Antiochia ad Cragum

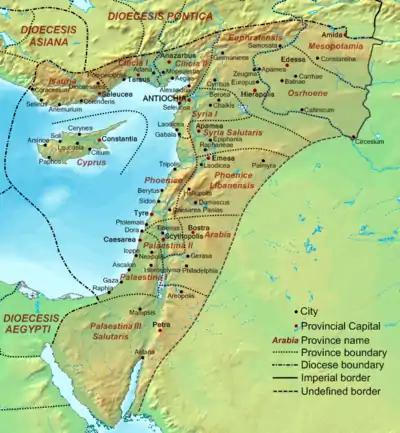
Dioecesis Orientis 400 AD

In Byzantine times, Antiochia Parva was the seat of an episcopal see of the Roman province of Isauria in the Diocese of the East. It was part of the Patriarchate of Antioch and was suffragan of the Archbishopric of Seleucia.